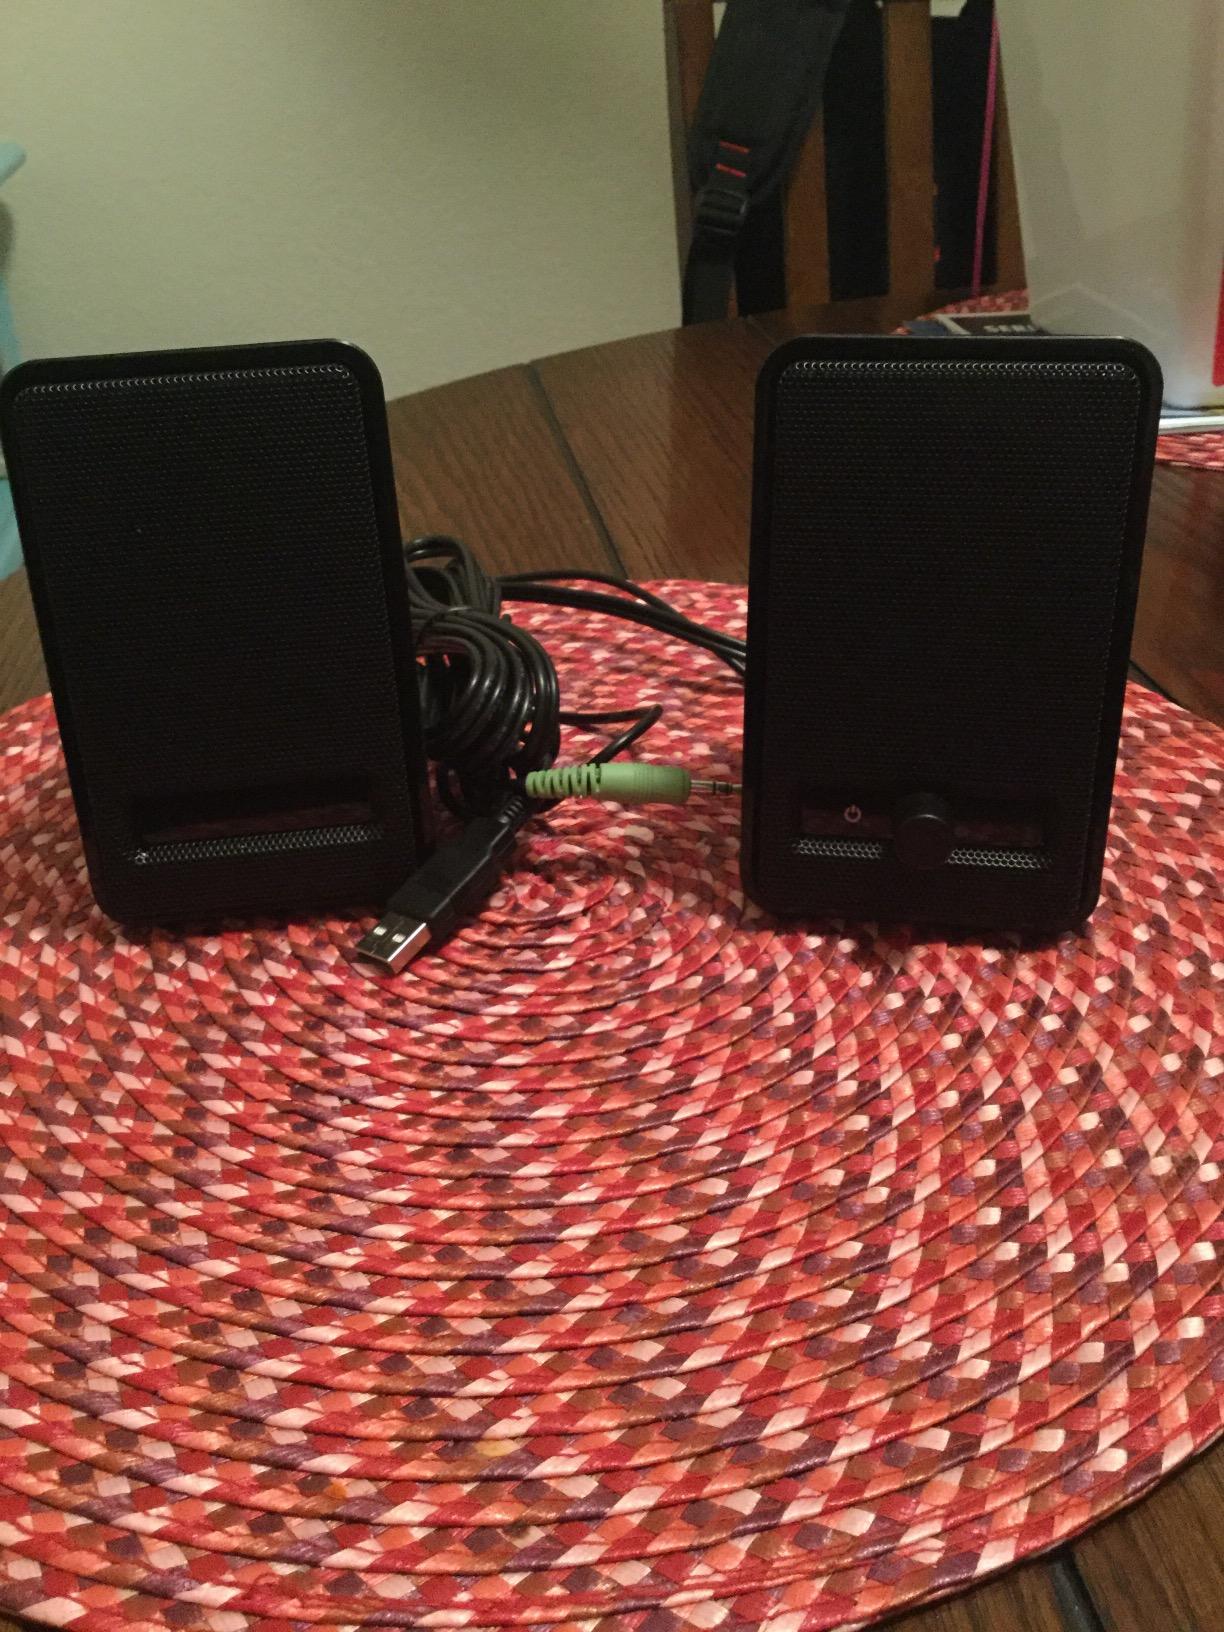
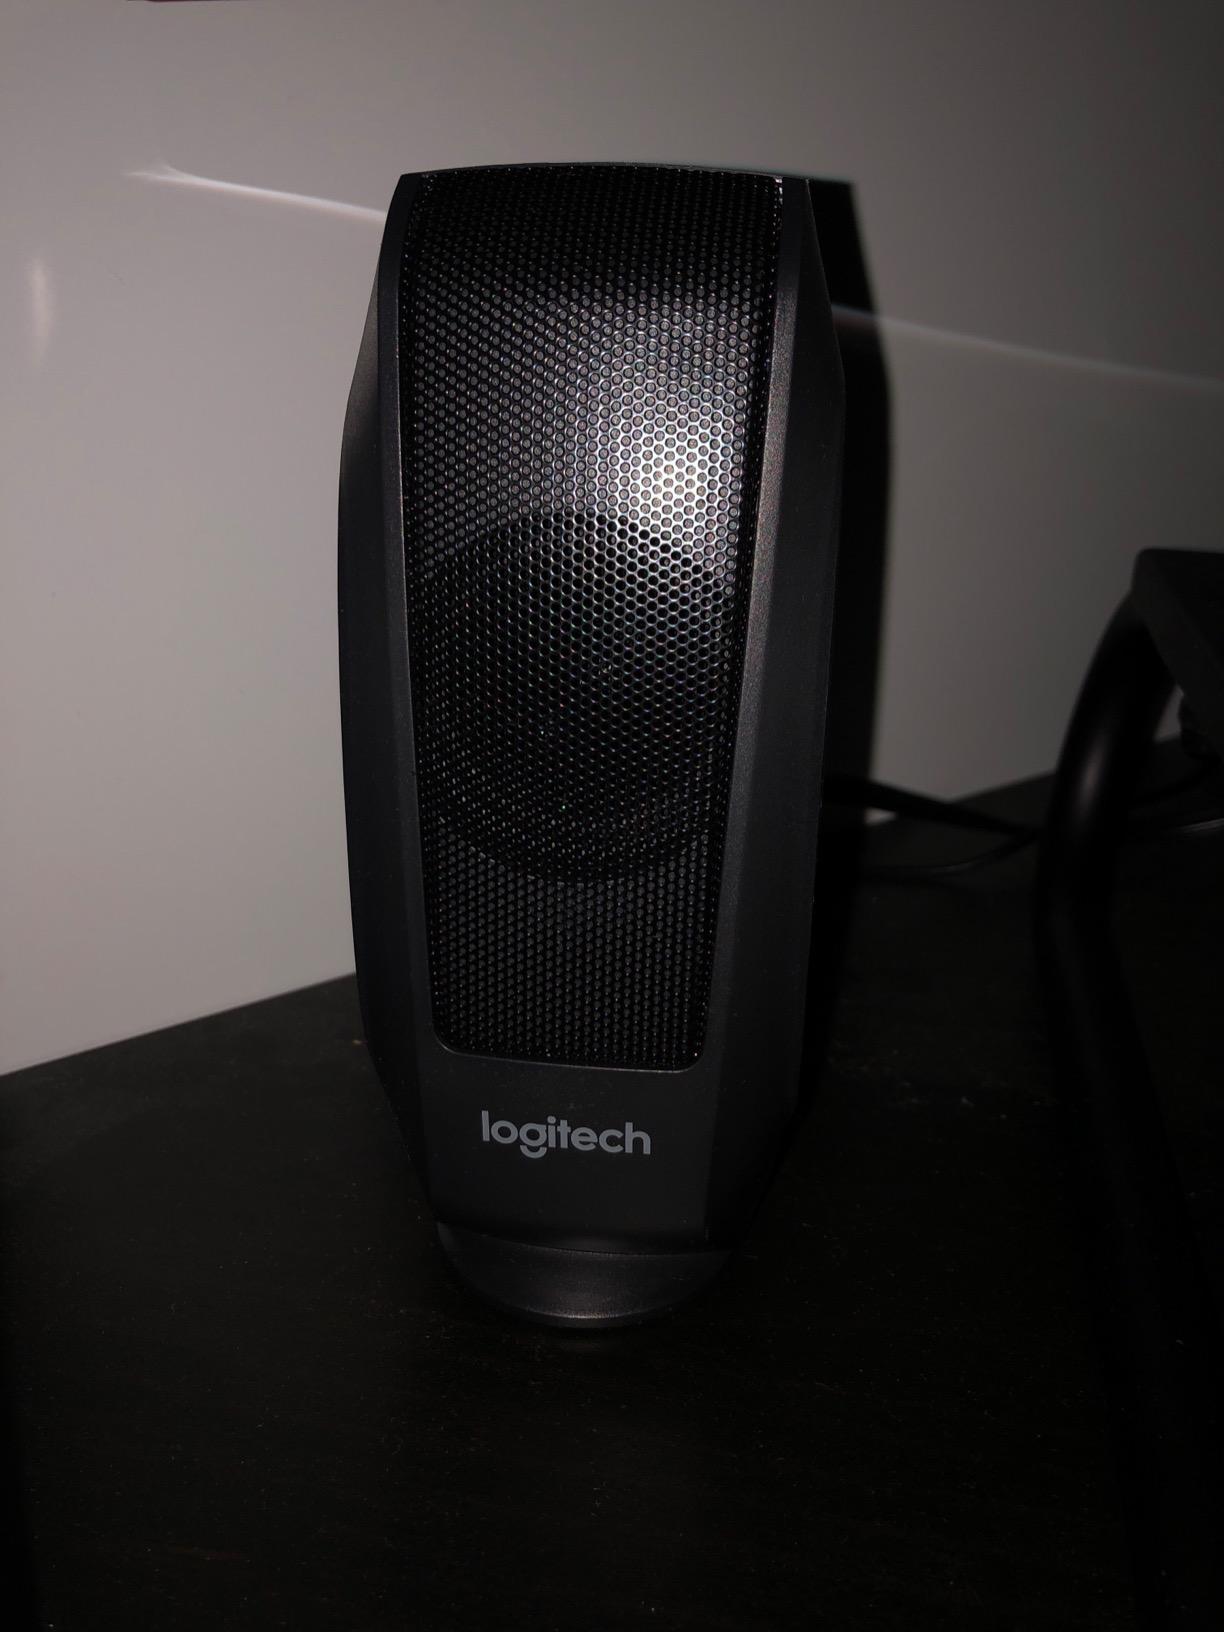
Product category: speaker
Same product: no